Backbone chassis

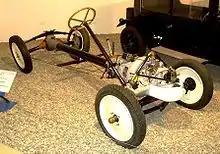
1923 Tatra 11 chassis

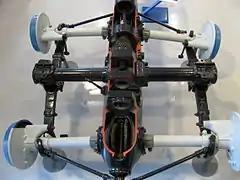
Cut through the rear axles of backbone chassis of Tatra 26

Backbone tube chassis is a type of automobile construction chassis that is similar to the body-on-frame design. Instead of a two-dimensional ladder-type structure, it consists of a strong tubular backbone (usually rectangular in cross section) that connects the front and rear suspension attachment areas. A body is then placed on this structure. It was first used in the English Rover 8hp of 1904 and then the French Simplicia automobile in 1909.